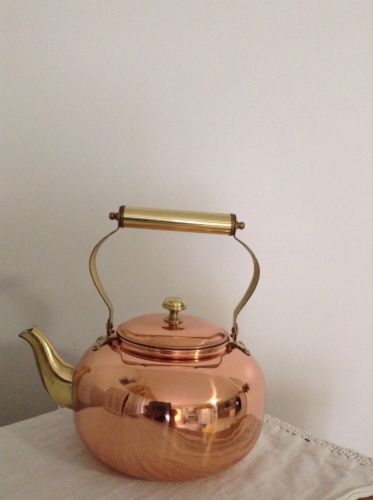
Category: kettle